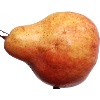
Label: Pear Red 1